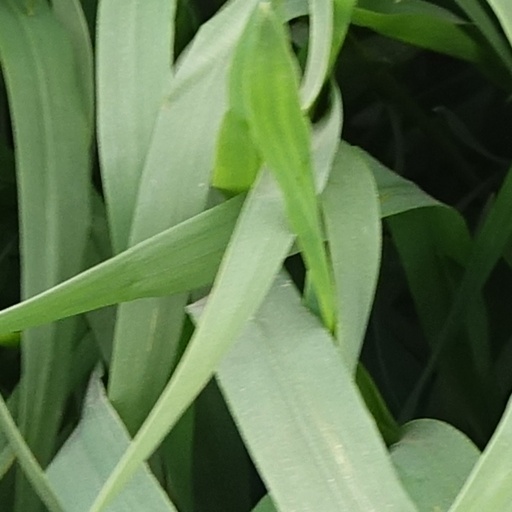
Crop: wheat